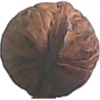
Label: Walnut 1